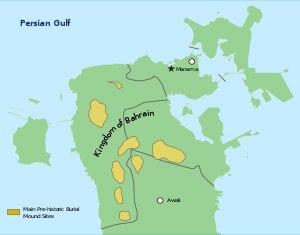
Les tombes de la culture Dilmun sont un ensemble de tumuli construits au Bahreïn au cours de l'âge du bronze ancien. Cet ensemble funéraire est inscrit au patrimoine mondial de l'Unesco en 2019.